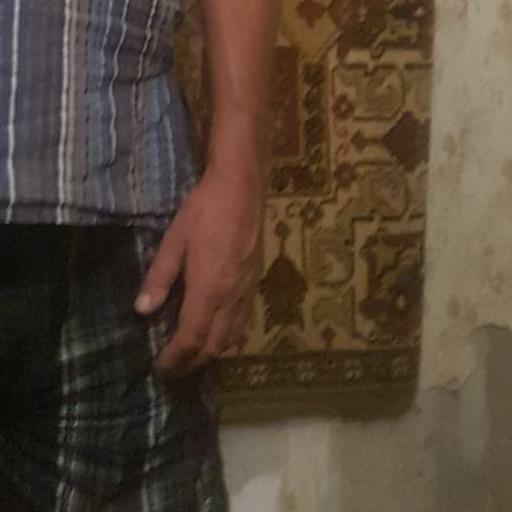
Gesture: no_gesture